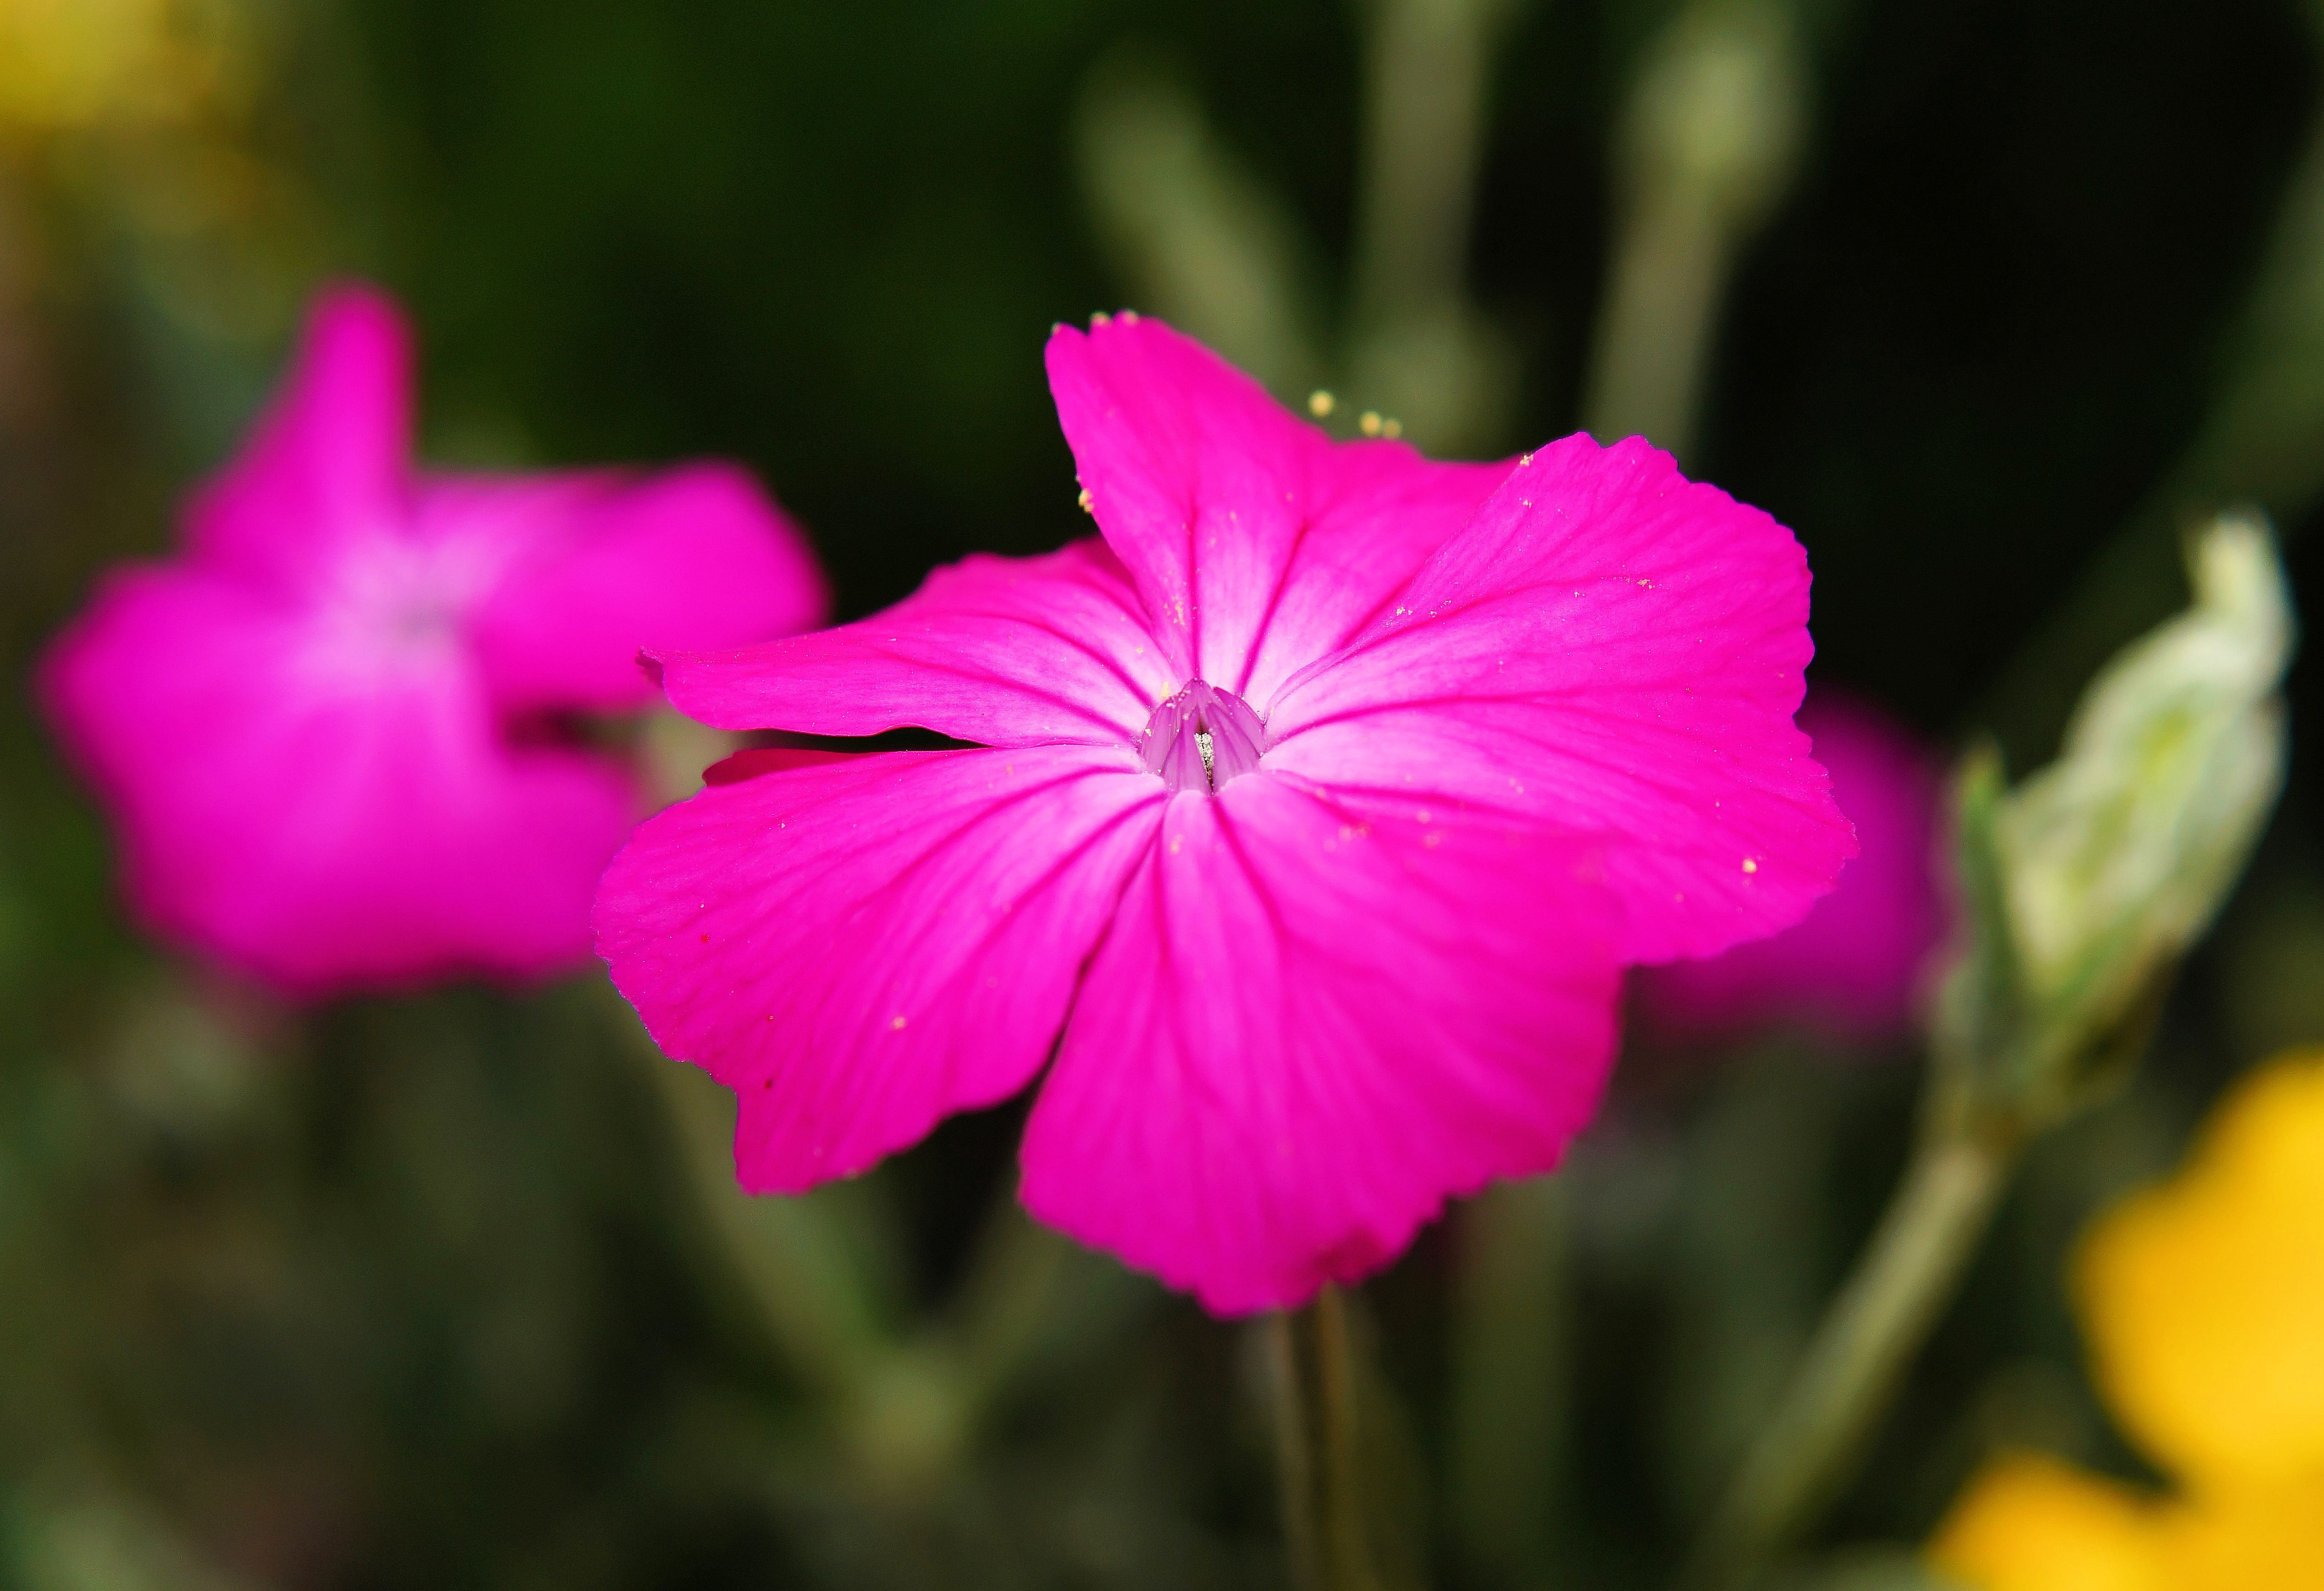
blossom, plant, photography, leaf, flower, purple, petal, bloom, botany, garden, pink, close, flora, wildflower, close up, tender, dianthus, macro photography, flowering plant, annual plant, plant stem, land plant, pink family